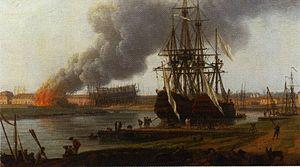
Le Ville-de-Paris est un navire de guerre français, en service de 1764 à 1782. C'est un vaisseau de ligne de premier rang, portant 90 puis 104 canons sur trois-ponts. Il est lancé dans la période de sursaut patriotique qui suit les défaites de la guerre de Sept Ans. C'est aussi l'un des rares trois-ponts construits sous le règne de Louis XV, époque où pour des raisons financières les arsenaux français lancent essentiellement des deux-ponts de 64 à 80 canons. Il est activement engagé dans la guerre d'Indépendance américaine. Capturé par les Britanniques à la bataille des Saintes, il coule en 1782 lors d'une tempête.